Cycling in Chicago

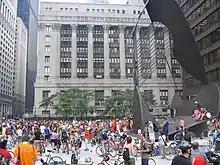
Critical Mass gathering in Daley Plaza

The monthly Critical Mass ride draws thousands of participants in the summer months. Participants gather at Daley Plaza on the last Friday of every month at 5:30 PM for a free ride.